2014 World Snooker Championship

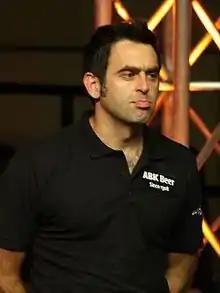
Ronnie O'Sullivan (pictured in 2013) won two matches with a for the first time since 2004.

The semi-finals were played as best-of-33 frame matches over four sessions on 2 and 3 May. O'Sullivan and Hawkins contested the first semi-final, a rematch of the previous year's final. O'Sullivan led at 10–2, but Hawkins won three of the next four to trail overnight 11–5. O'Sullivan made breaks of 76, 55, 103 and 84 and later won the match 17–7 in the final frame of the third session. This was the first time in ten years that a player had won two matches with a session to spare in the same event, having done so himself previously in 2004. That year, O'Sullivan won the championship one frame into the final session.